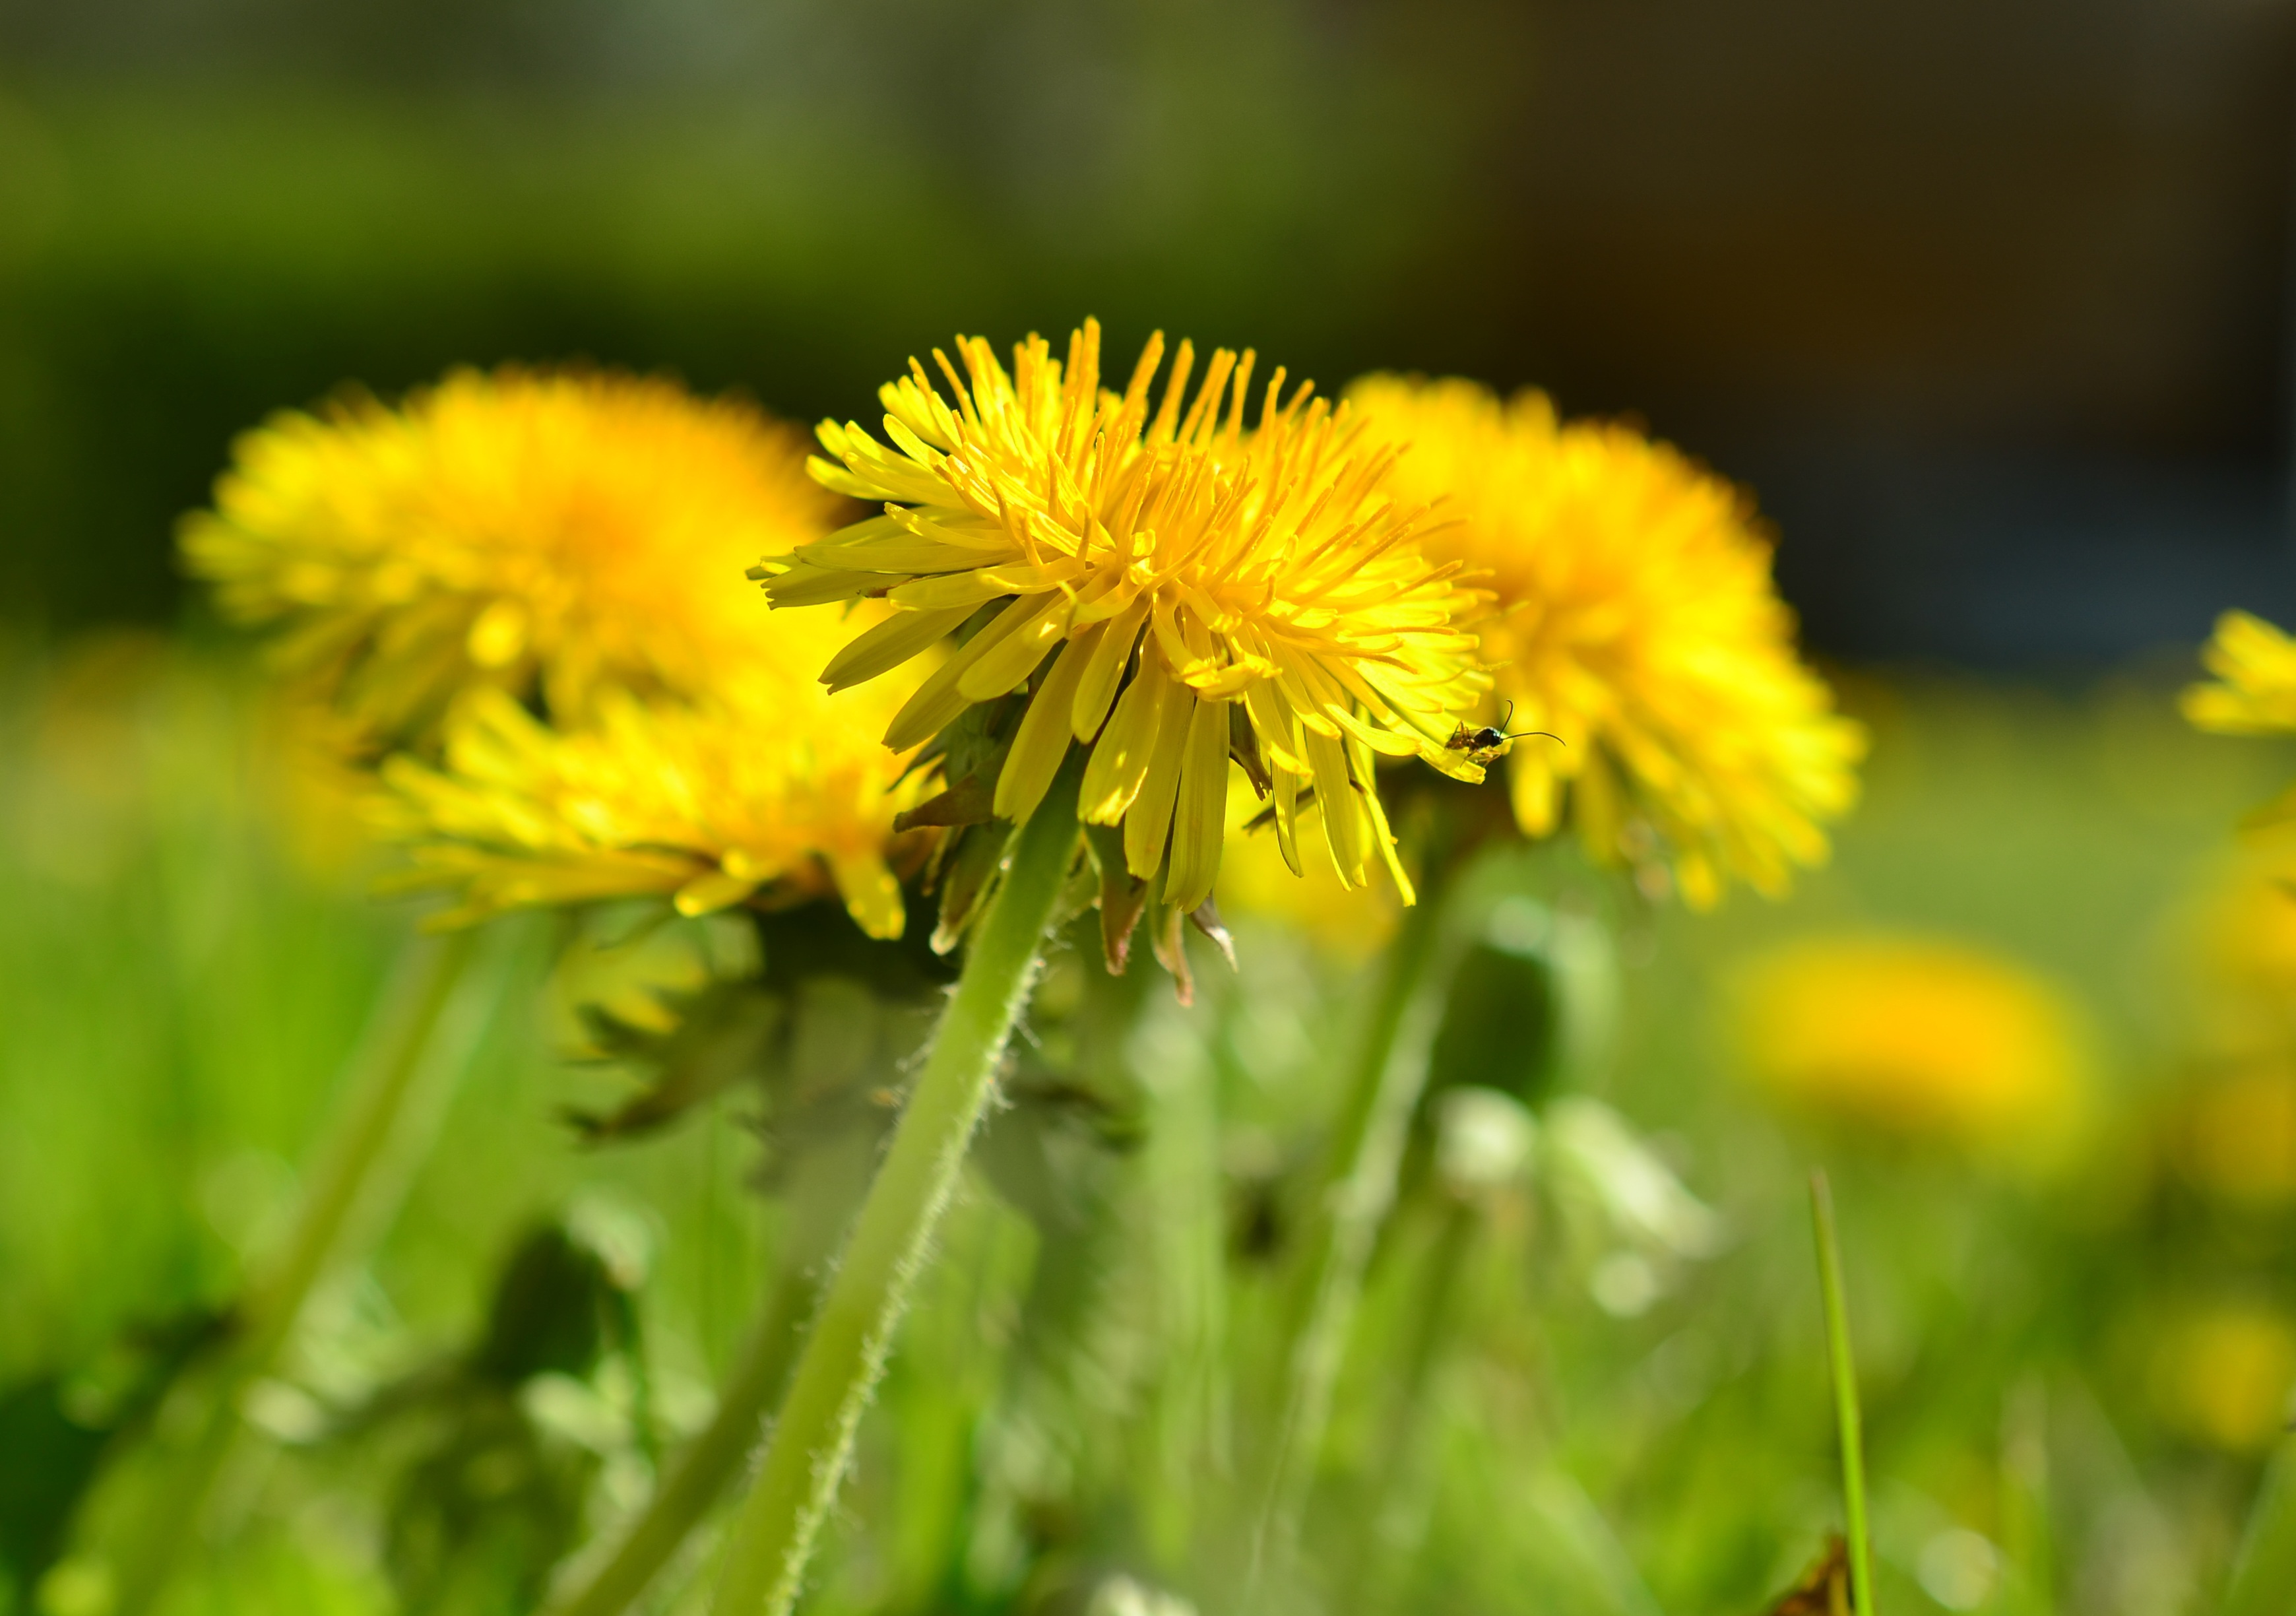
nature, plant, field, meadow, dandelion, prairie, flower, spring, green, botany, yellow, flora, wildflower, close up, pointed flower, nectar, macro photography, flowering plant, daisy family, land plant